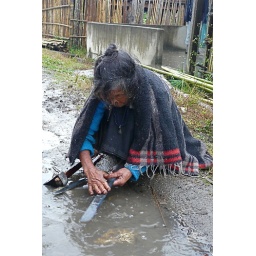
Een Apatani vrouw reinigt haar gereedschappen in de plasjes water van de straat.